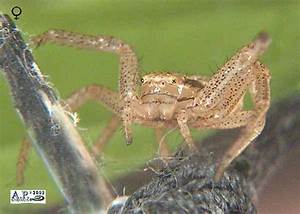
Label: spider